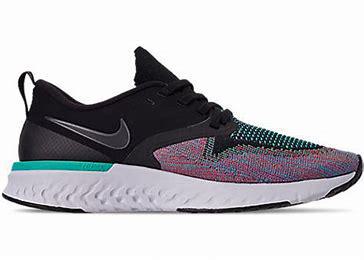
Brand: Nike
Model: Odyssey React